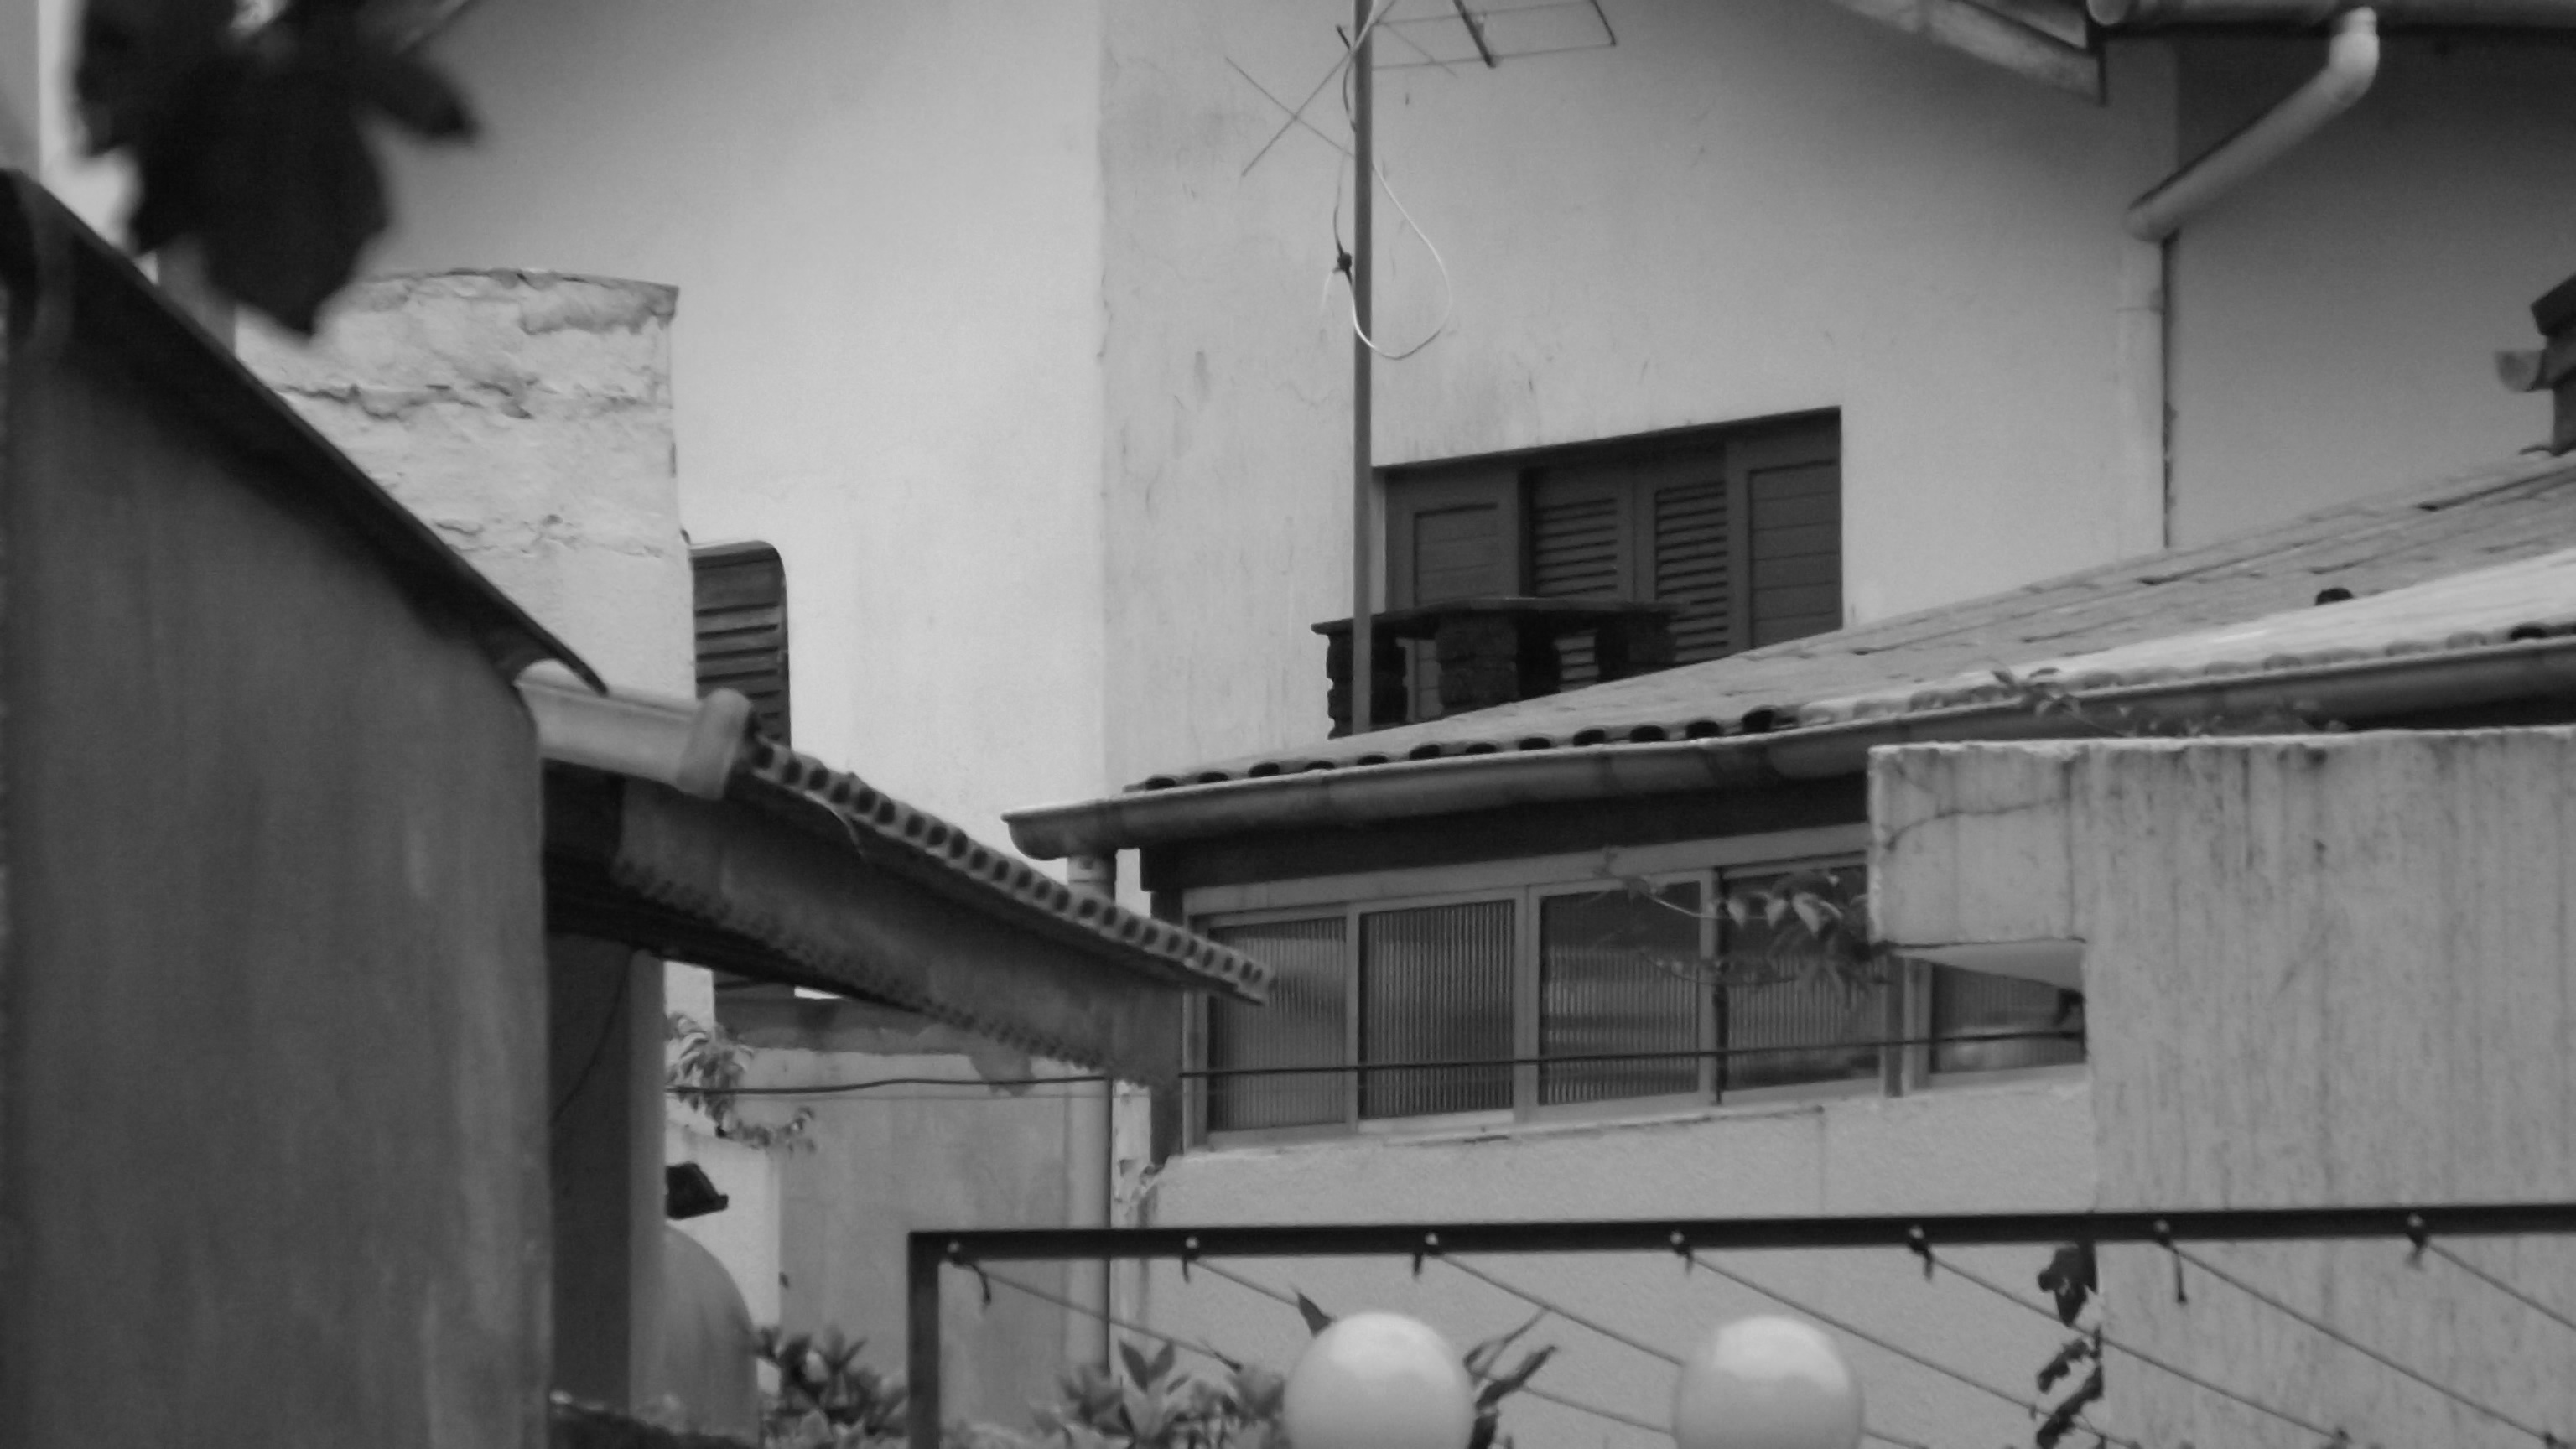
black and white, architecture, white, street, photography, wall, black, monochrome, lighting, shape, urban area, monochrome photography